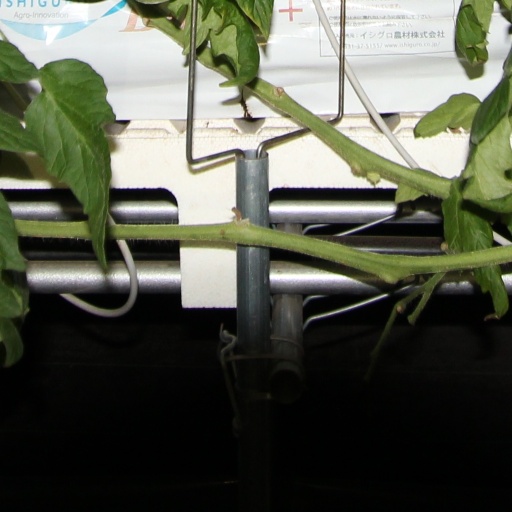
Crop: tomato